Sky position (RA, Dec in degrees): 322.598, -0.04931
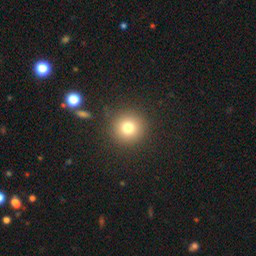
Galaxy morphology: Round Smooth Galaxies